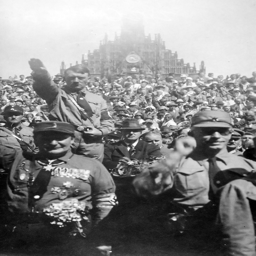
military commander was a great speech maker , he really understood how to get a crowd of people excited .